Château de Monbazillac

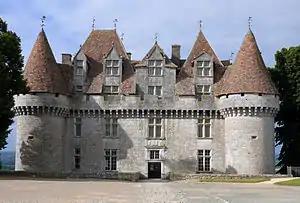
Entrance of the Château de Monbazillac

The Château de Monbazillac is a château in Monbazillac, Dordogne, Nouvelle-Aquitaine, France. The château is known for its production of sweet tasting wine. The wine's sweetness is assisted by a purposely cultivated fungus known as 'noble rot'.